Dinner at the Ritz

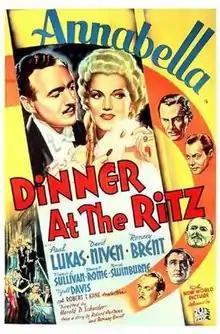

Dinner at the Ritz is a 1937 British mystery romance film directed by Harold D. Schuster and starring David Niven, Annabella, and Paul Lukas. It was produced by the British branch of 20th Century Fox, and shot at Denham Studios.